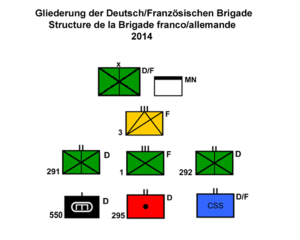
Structure de la brigade franco/allemande de 2014